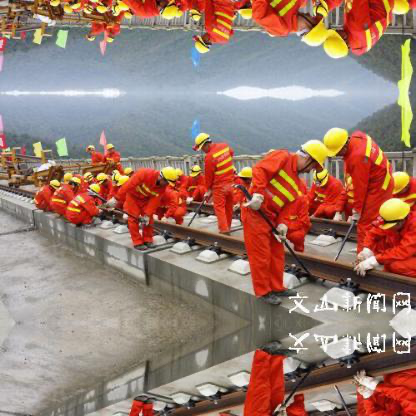
Objects in the image:
label: helmet
label: helmet
label: helmet
label: helmet
label: helmet
label: helmet
label: helmet
label: helmet
label: helmet
label: helmet
label: helmet
label: helmet
label: helmet
label: helmet
label: helmet
label: helmet
label: helmet
label: helmet
label: helmet
label: helmet
label: helmet
label: helmet
label: helmet
label: helmet
label: helmet
label: helmet
label: helmet
label: helmet
label: helmet
label: helmet
label: helmet